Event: Nepal Earthquake
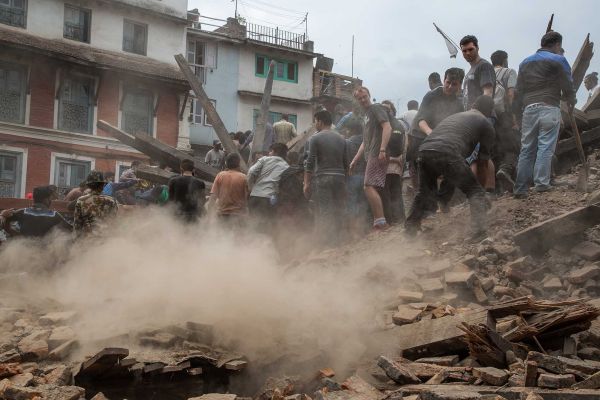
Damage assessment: damage